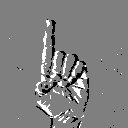
ASL letter: d